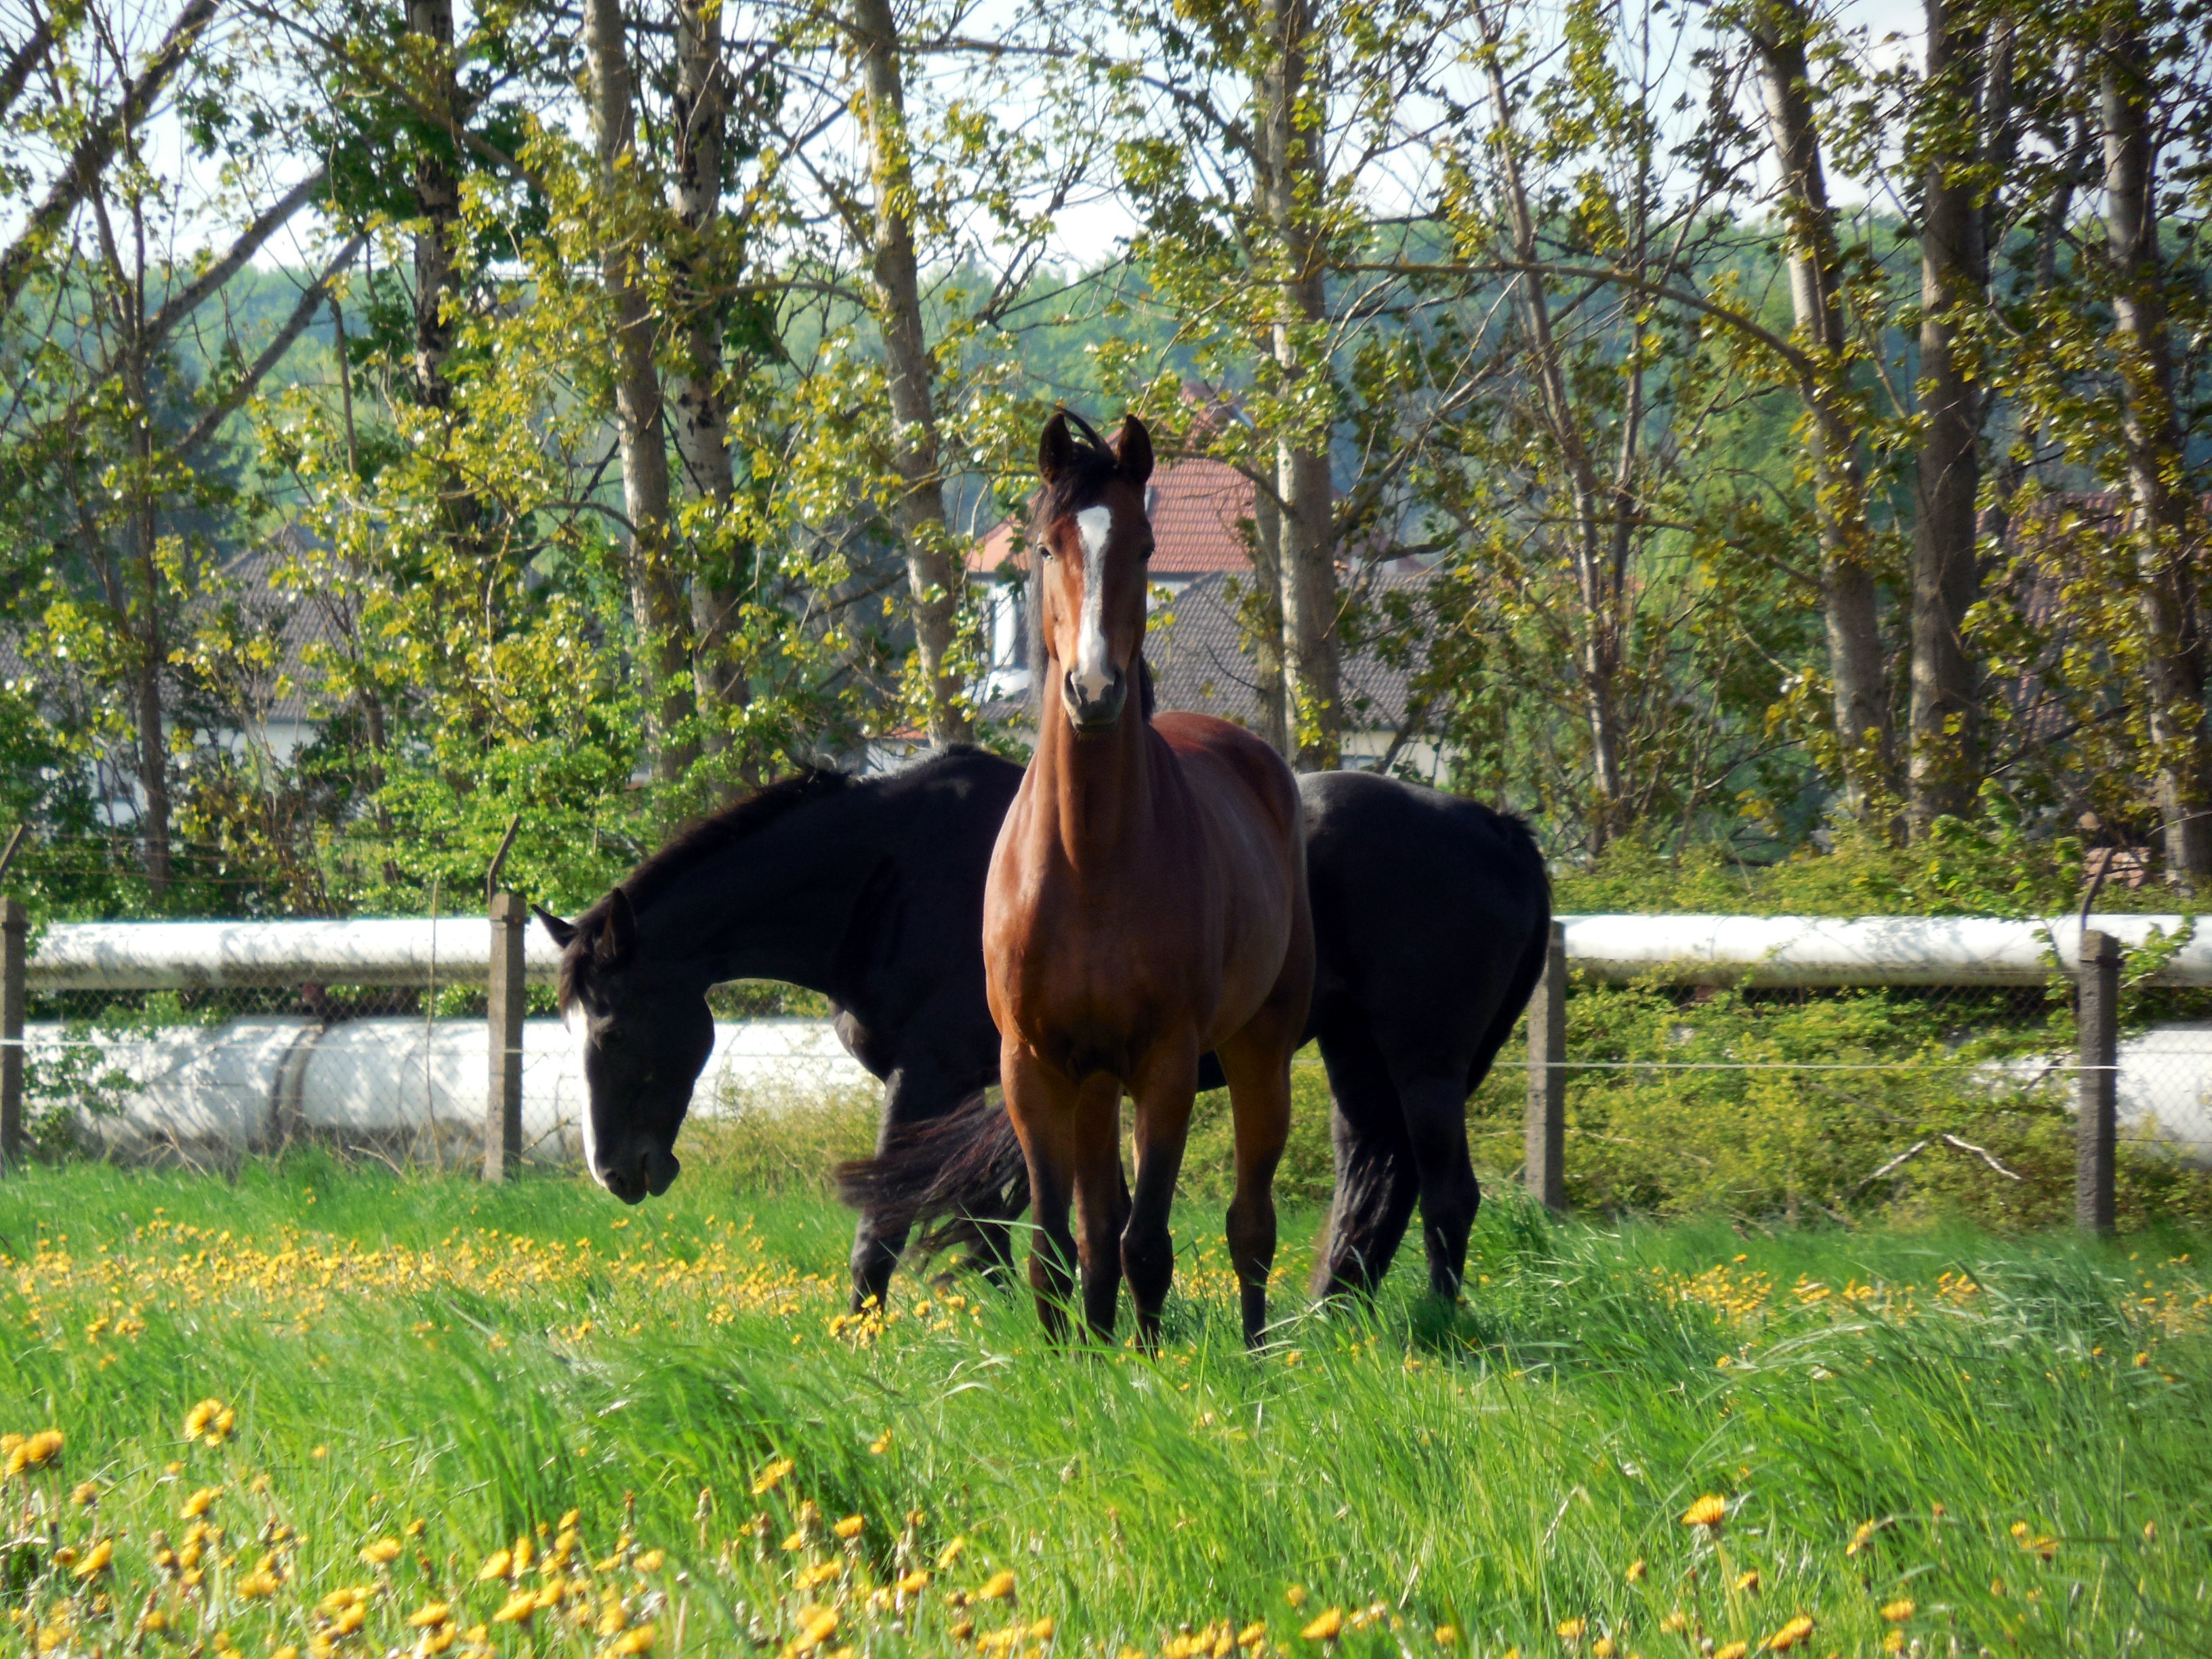
meadow, pasture, grazing, horse, mammal, stallion, mane, ride, graze, paddock, horses, animals, mare, coupling, horse head, graceful, equestrianism, eventing, trail riding, horse like mammal, mustang horse, english riding